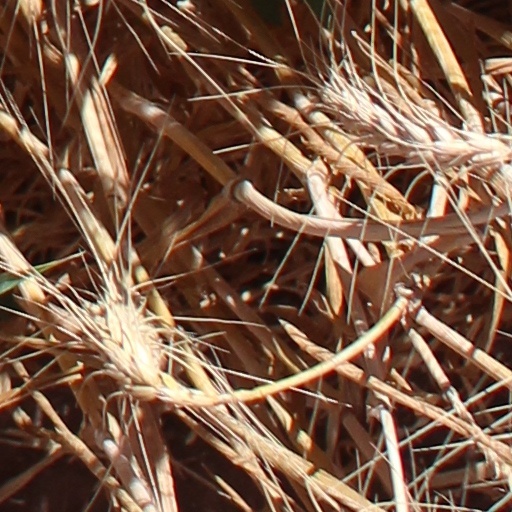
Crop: wheat